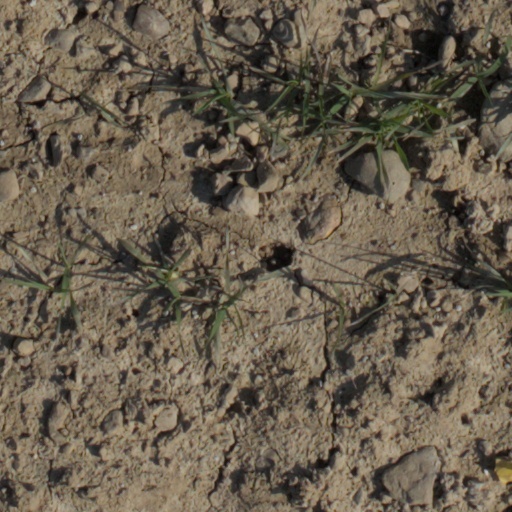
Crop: wheat